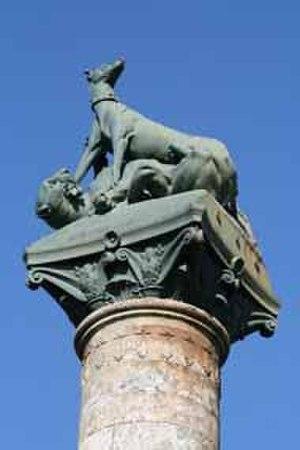
colonne commémorative
Saint-Cast-le-Guildo [sɛ̃.ka.lə.gildo] est une commune française située sur la Côte d'Émeraude dans le département des Côtes-d'Armor, dans la région Bretagne, en France.